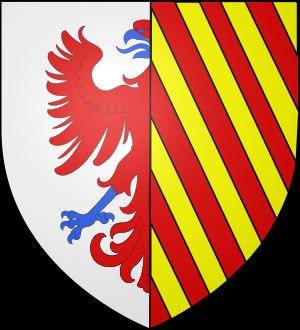
Jean II Le Meingre, surnommé Boucicaut né en 1364 à Tours - mort en Angleterre dans le Yorkshire, probablement le 25 juin 1421, fut maréchal de France.